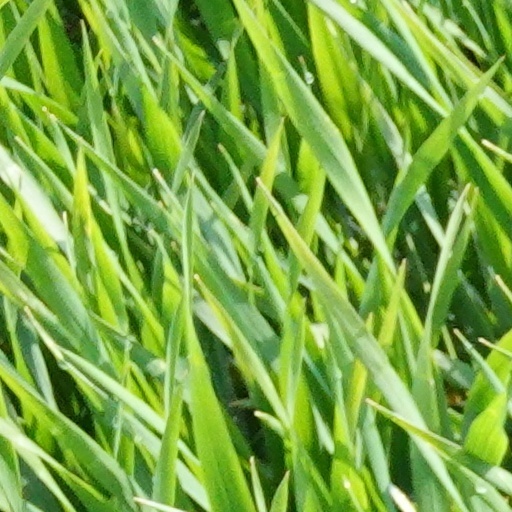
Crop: wheat